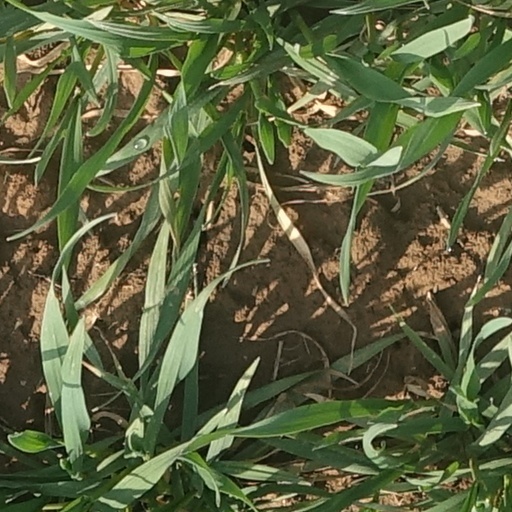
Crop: wheat